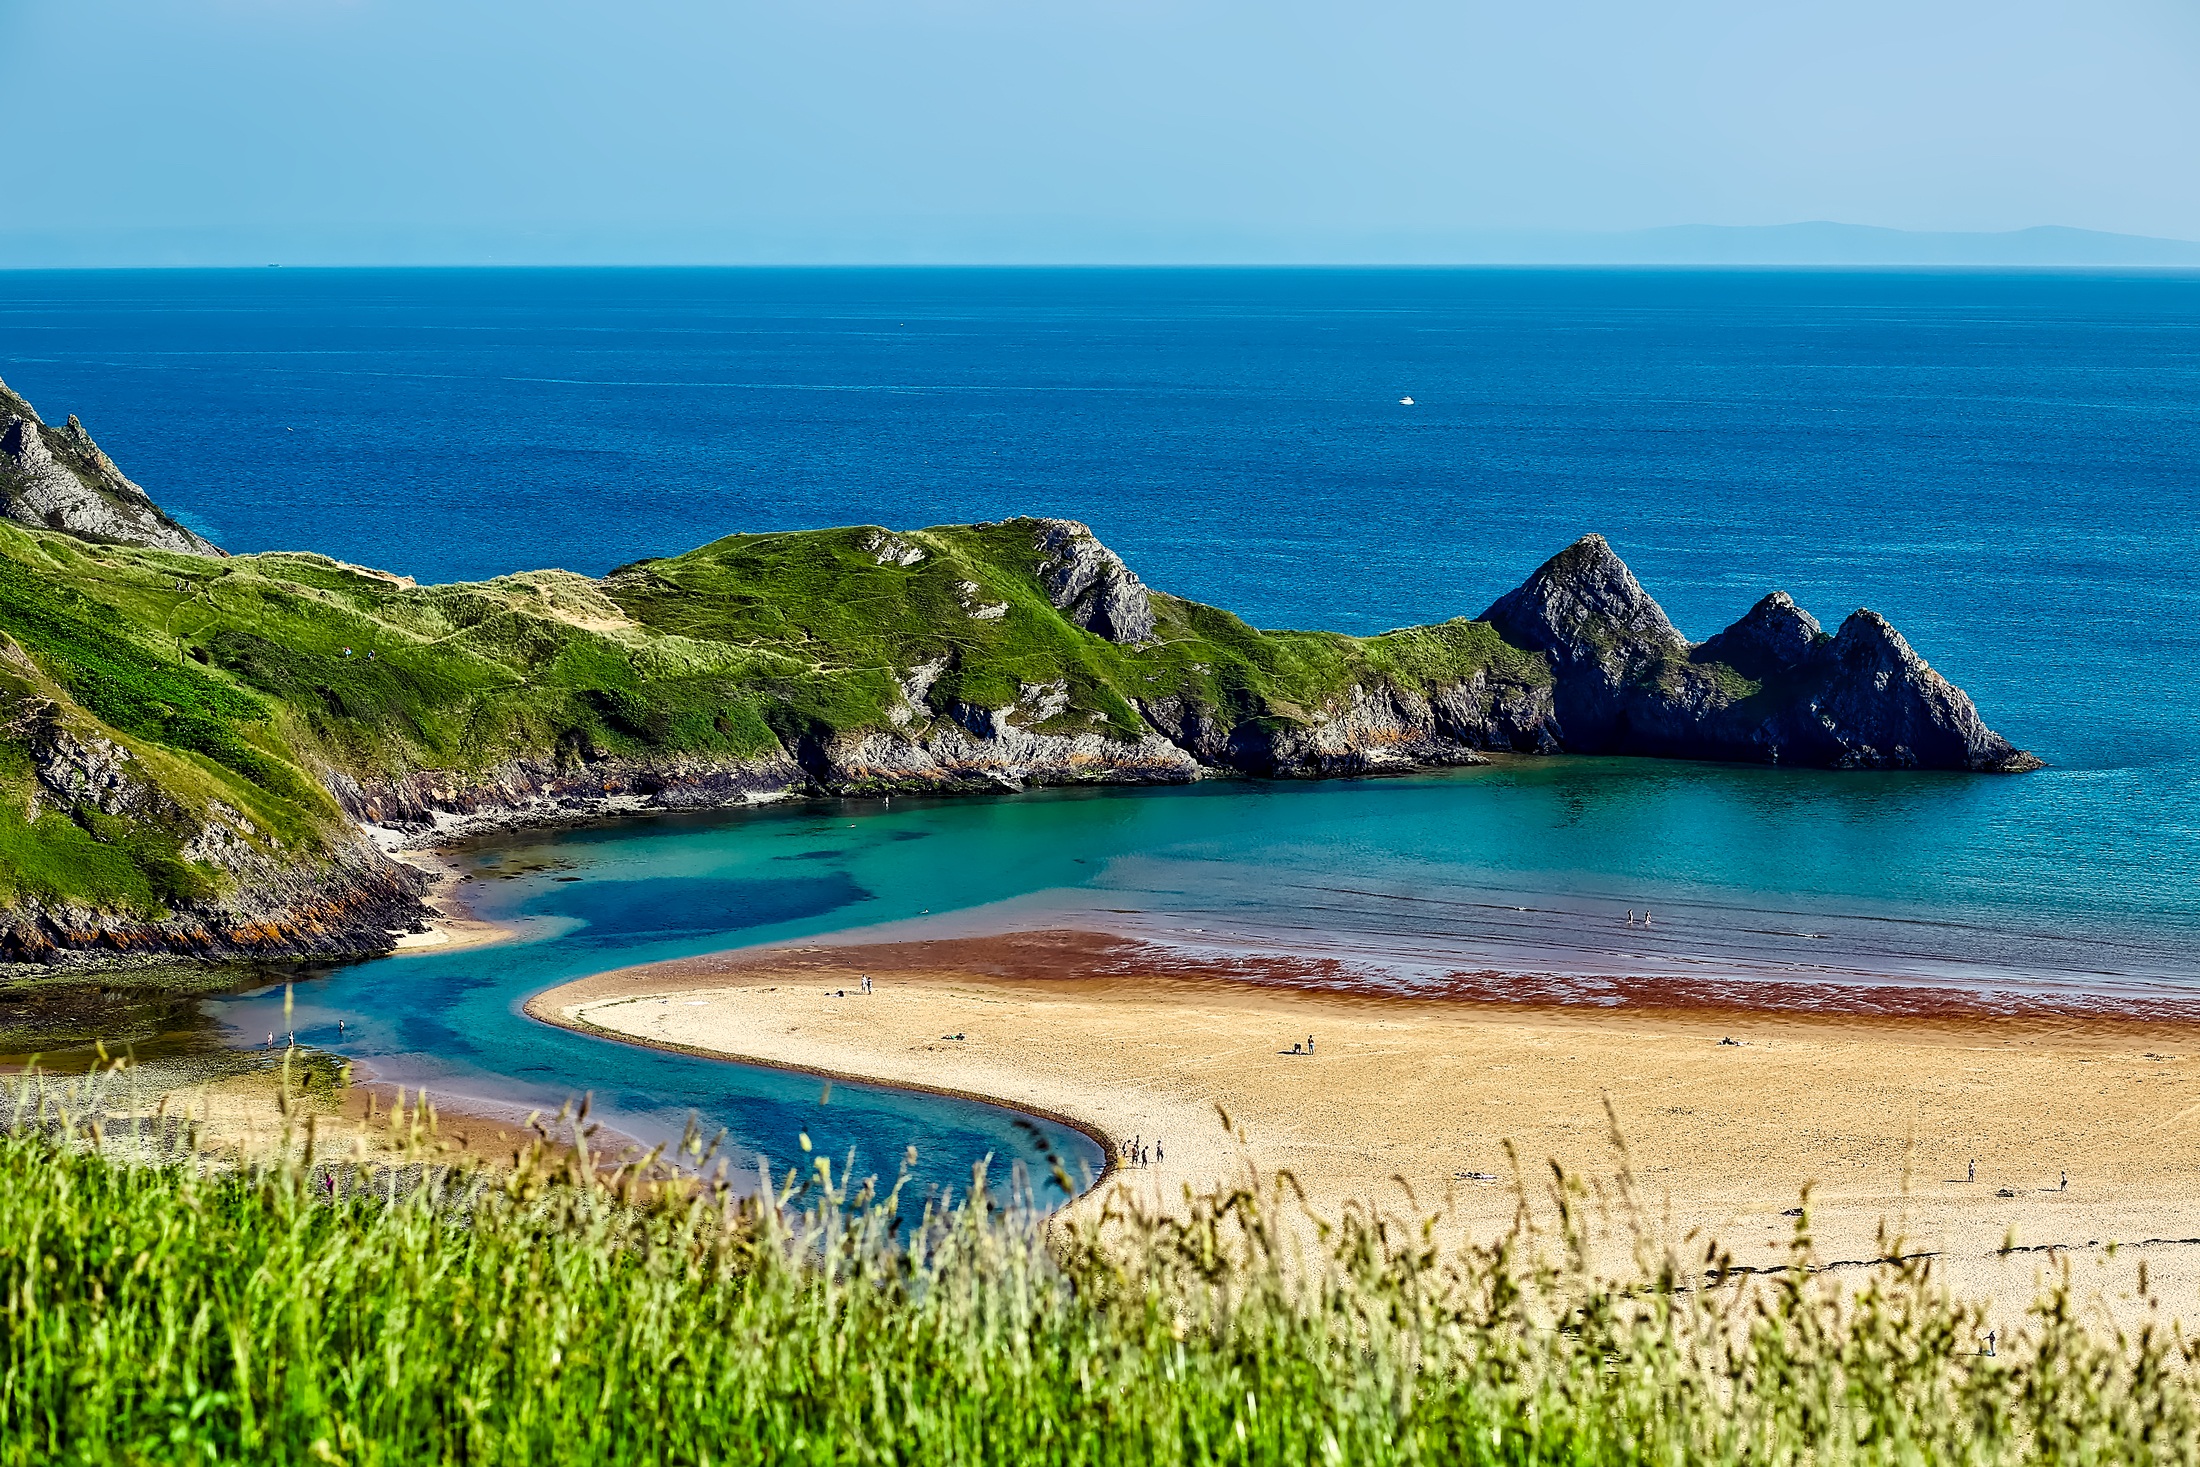
beach, sea, coast, water, nature, sand, ocean, horizon, shore, country, summer, vacation, cliff, rural, cove, lagoon, bay, island, tourism, seashore, terrain, body of water, outdoors, uk, england, hdr, archipelago, caribbean, tropics, cape, islet, destinations, landform, sea oats, geographical feature